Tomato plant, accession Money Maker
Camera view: tilt-top (135 deg); turntable rotation: 180 degrees
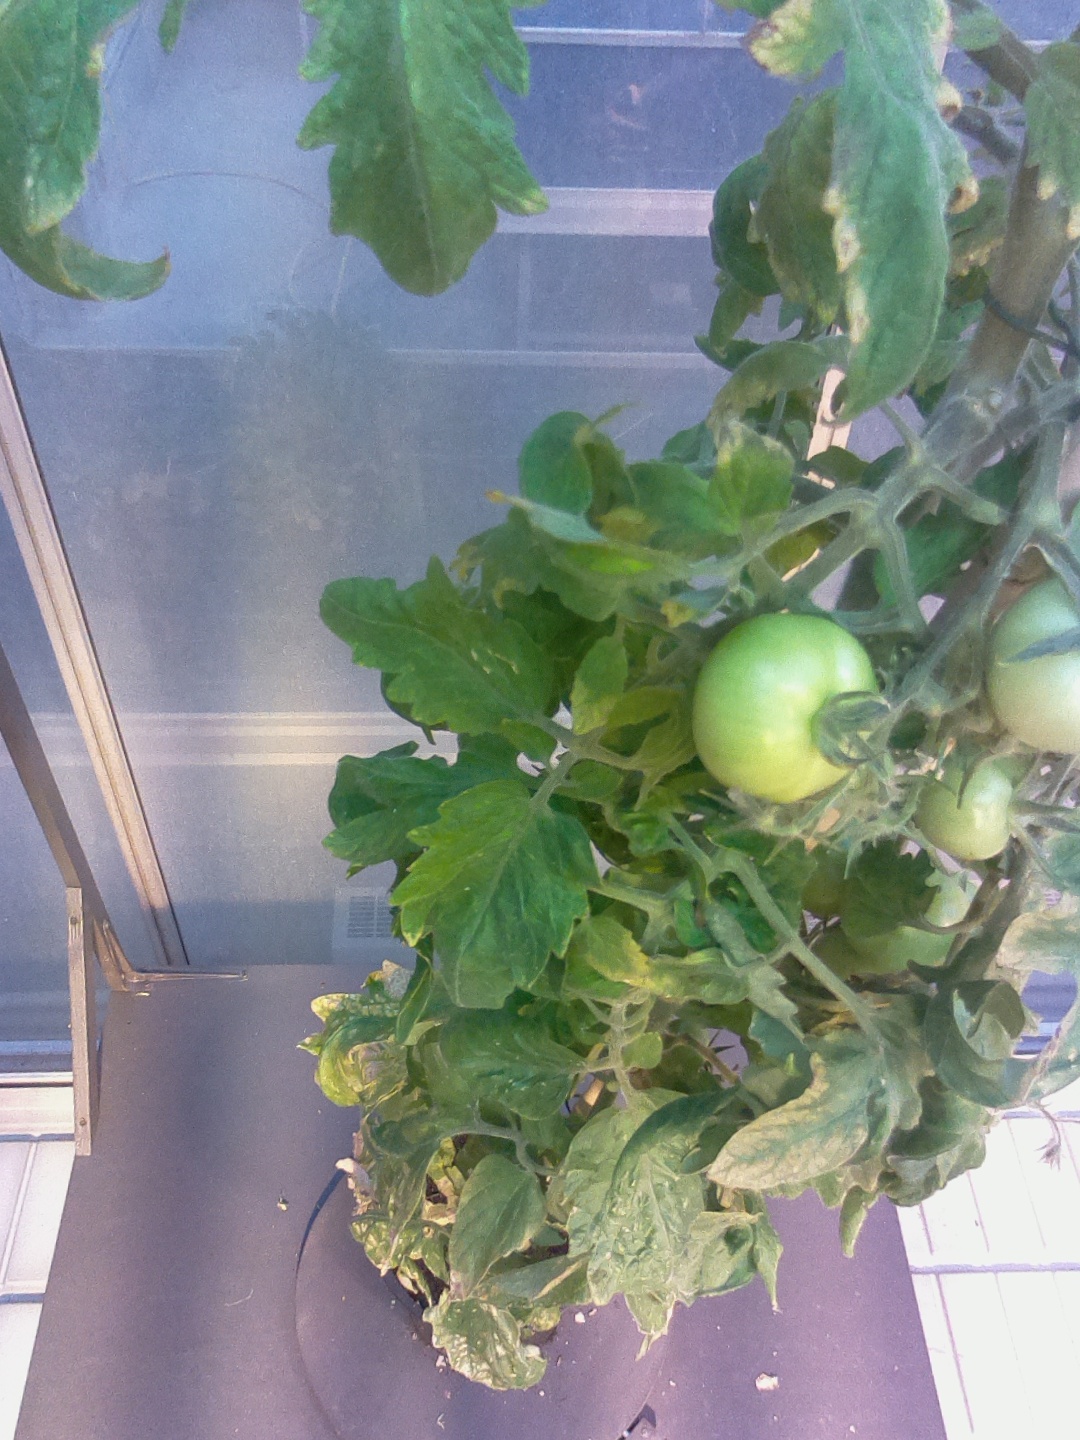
BBCH growth stage 79: 90% -100% of final fruit size